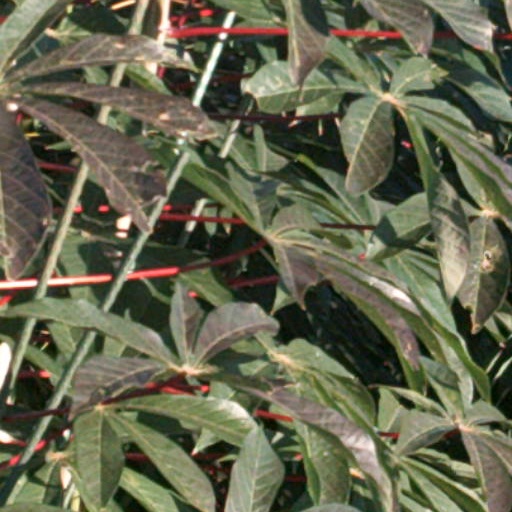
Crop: cassava